History of tablet computers

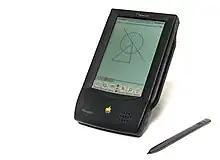
Apple Newton – MessagePad

In 1993, Apple Computer released the Apple Newton, with a 6-inch screen and 800 grams weight). It utilized Apple's own new Newton OS, initially running on hardware manufactured by Motorola and incorporating an ARM CPU, that Apple had specifically co-developed with Acorn Computers. The operating system and platform design were later licensed to Sharp and Digital Ocean, who went on to manufacture their own variants.